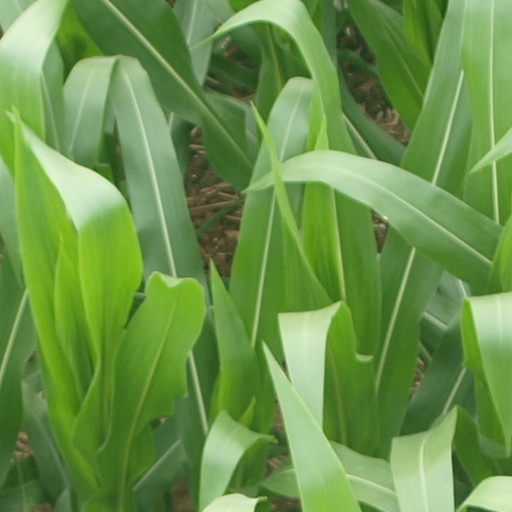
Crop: maize; corn